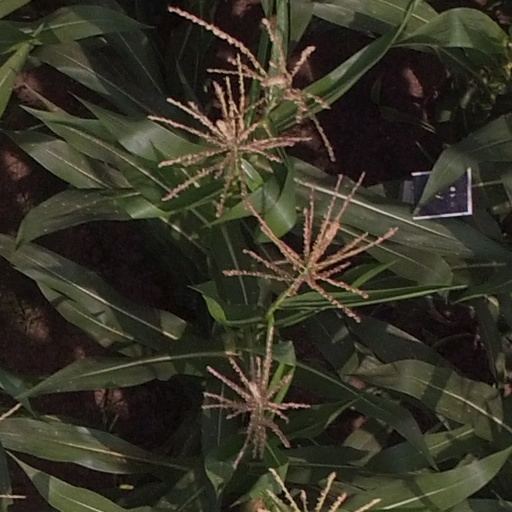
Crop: maize; corn